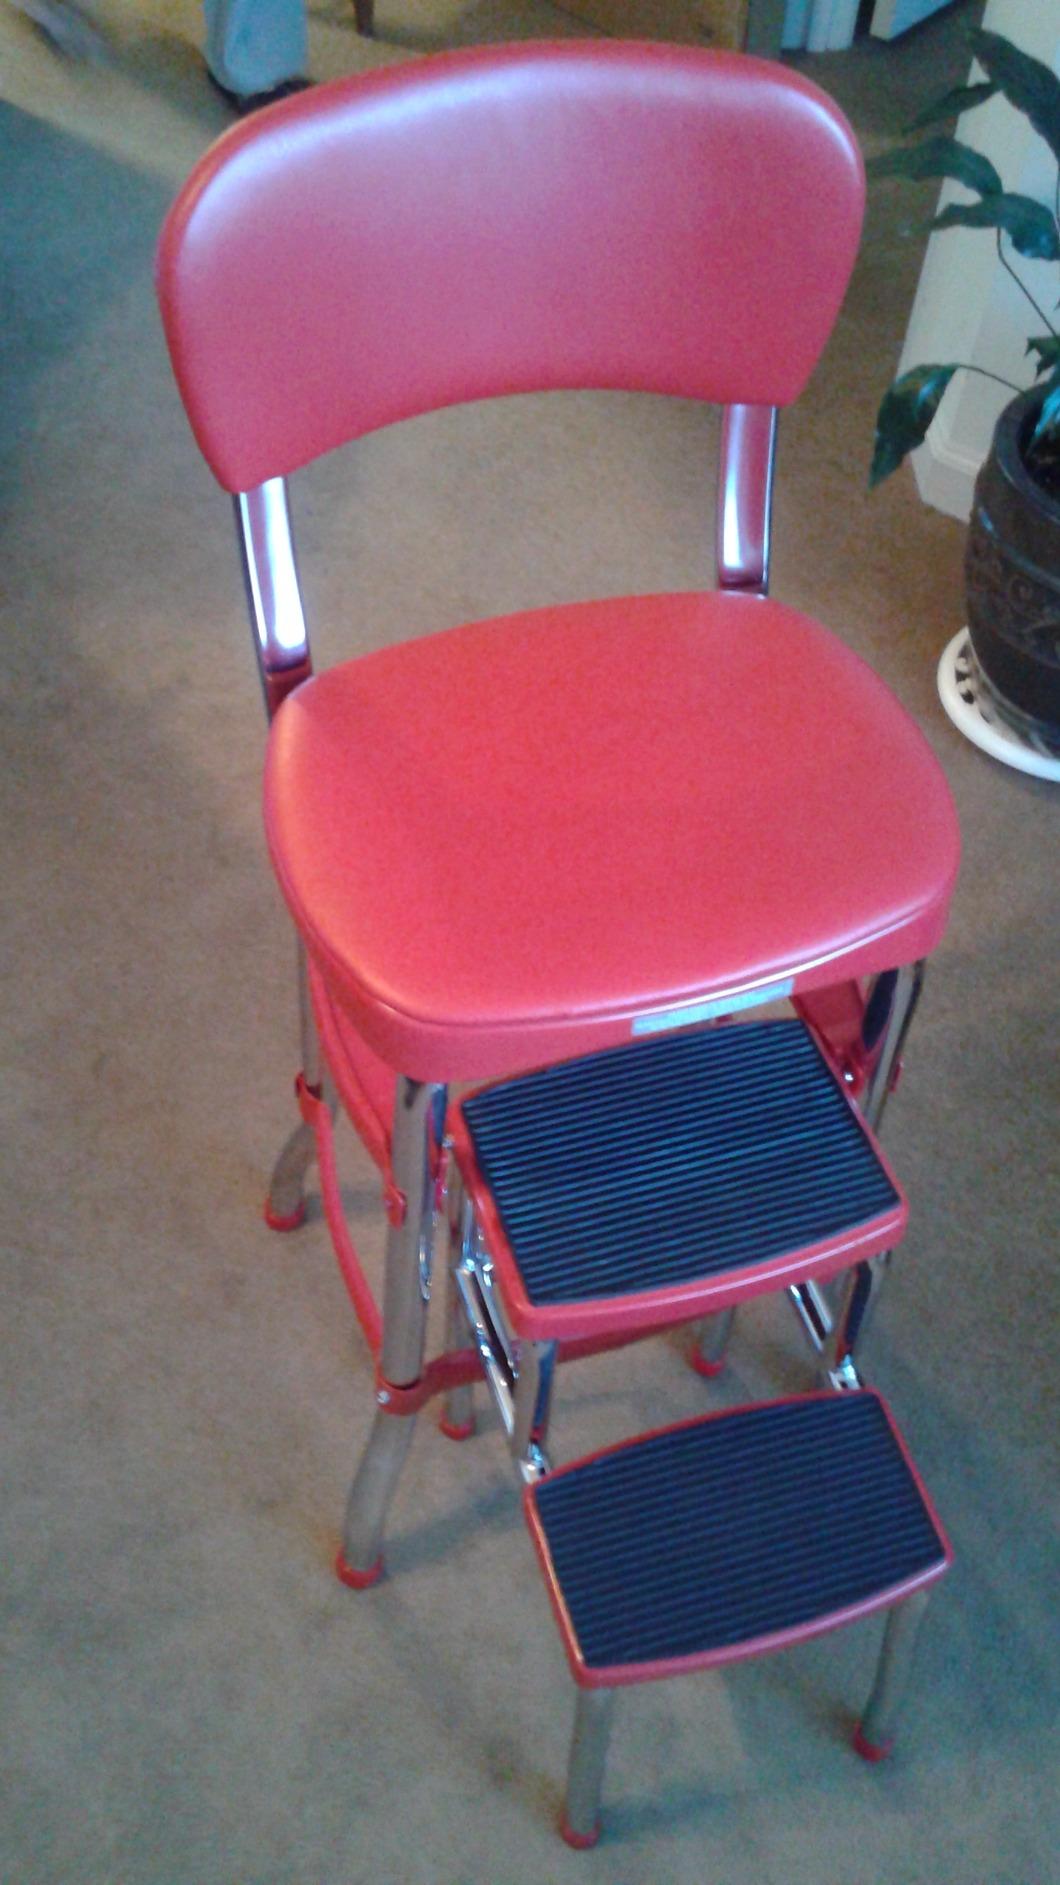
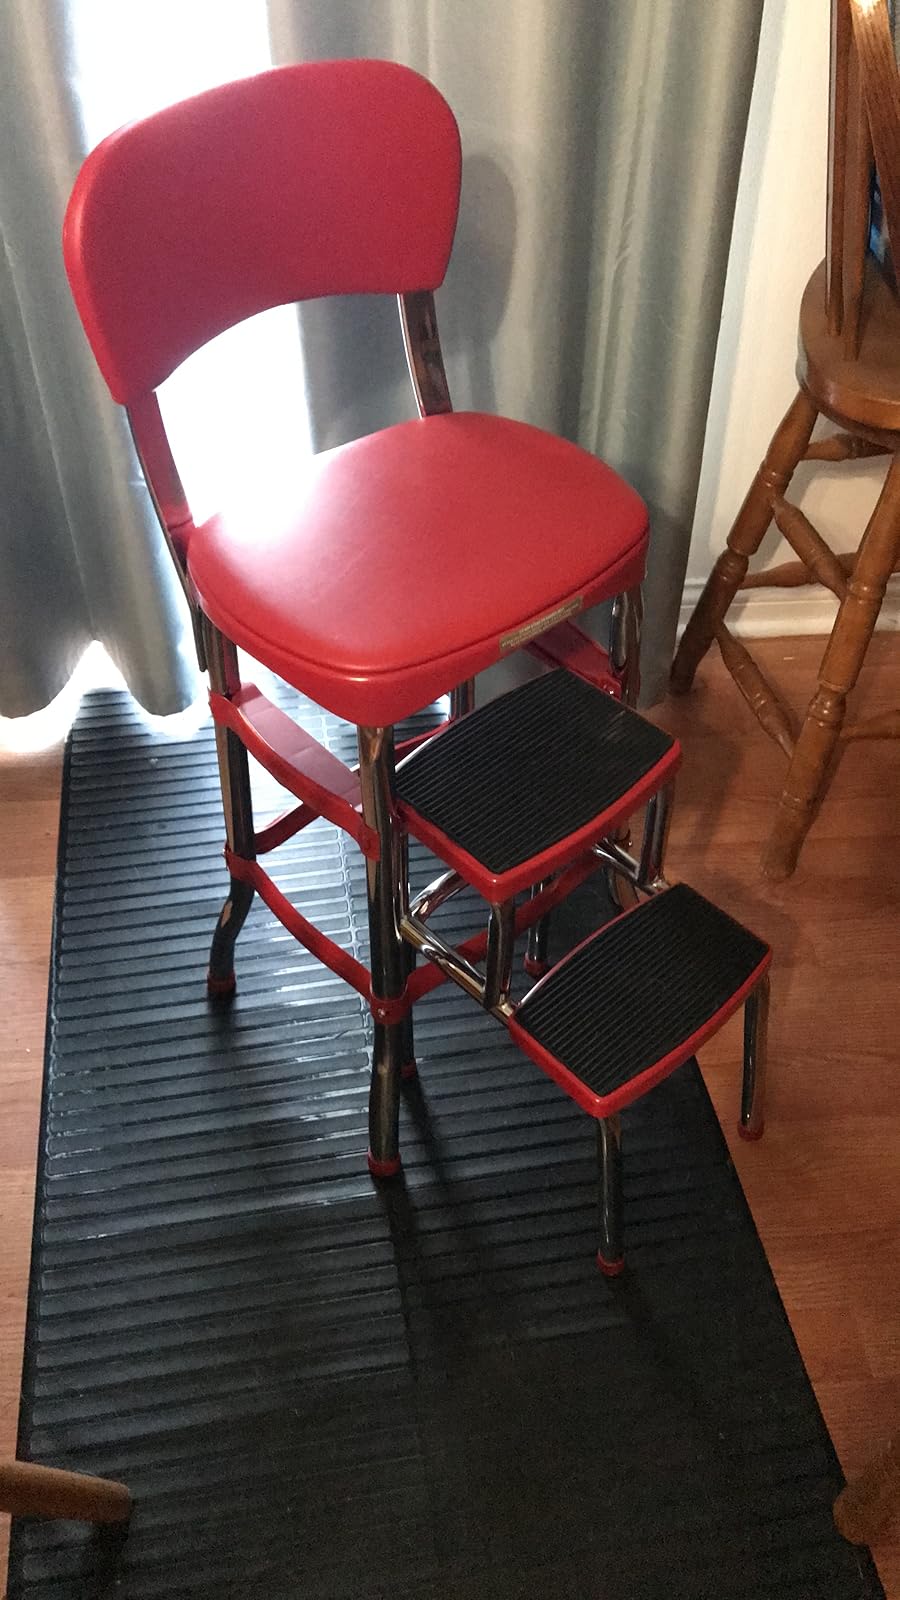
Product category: items_chair
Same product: yes